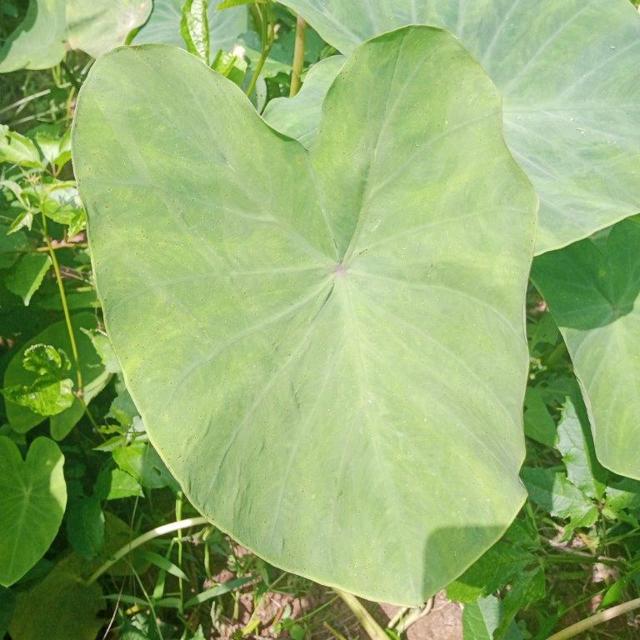
Label: Healthy